Lesoreid uprising

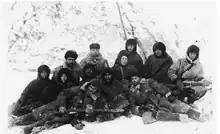
Soviet Military Guard after the Suppression of the Lesoreid Uprising

On January 24, 1942, having lured most of the guards to wash in the bathhouse, the prisoners disarmed the rest (one VOKHR [camp guard] shooter was killed and another was wounded), after which, locking all the Vokhrovites in a vegetable storehouse, they opened the camp zone and announced to everyone about the uprising. The prisoners received winter military uniforms and assembled a food train from 8 carts. Some of the prisoners (59 people), not wanting to participate in the uprising, fled. The rest, under the command of Retyunin, under the guise of training of the VOKHR detachment, marched to Ust-Usa, having 12 Rifles and 4 Revolvers for 82 people. The battles at various sites in Ust-Usa lasted until midnight, during which the rebels lost 9 people killed. And they themselves killed 14 and wounded 11 people, and also captured several more weapons and freed 38 prisoners of the local detention center, 12 of whom joined the rebel camp inmates. At the same time, 40 unarmed rebels were detained, another 21 people subsequently voluntarily reported to the regional department of the NKVD. On the night of January 25, the detachment, having liberated the Kyz-Raz-Di camp sub-command, overtook and captured a VOKHR weapons convoy in the village of Akis. Then in the morning the detachment went to the village of Ust-Pyzha (at the confluence of the Lezha (river) with lPechora), where they picked up various food and household equipment from a general store. The "military commissar" of the detachment, A. T. Makeev (a major business executive, arrested in 1938 in the case of a right-wing Trotskyist organization in the Komi Autonomous Soviet Socialist Republic, Art. 58) left a receipt for the general store saleswoman on behalf of "Special Purpose Detachment No. 41." At that time, the number of the detachment was 41 people, they were well armed (41 Mosin rifles, 15 revolvers and several pistols of various brands, more than 10 thousand rounds of ammunition, etc.) On the evening of January 27, reconnaissance of the VOKHR detachment, sent to search for and destroy the rebels, came across them 65 km from Ust-Lyzha. On the morning of January 28, a battle broke out in the forest 105 km from the village of Ust-Usa on the Lyzha River; as a result, 16 rebels were killed (including A.T. Makeev), the Vokhrovites also lost 16 people. killed and 9 people. wounded (two of whom later died in the infirmary), with a significant number coming under fire from their own platoons due to inept leadership. In addition, the Vokhrovites were poorly equipped, and most of them received frostbite of various degrees. The pursuit of the detachment continued with the help of other units of the camp guard. On January 29, in a hunting hut in the upper reaches of the Lyzha River, the rebels, of whom 26 people remained, held a council and decided to split into groups to try to go to the Bolshezemelskaya tundra to join the Nenets reindeer herders. From January 30 to February 1, the persecution and destruction of these groups by VOKHR forces continued. On the evening of February 1, the third, main group, which included the leadership of the rebels led by M. Retyunin (11 people), was overtaken by the Vokhrovites in the upper reaches of the Malaya Terekhovey River (a tributary of the Lyzha River) 175 km from Ust-Lyzha and surrounded. After a 23-hour battle, having used up almost all the ammunition, the leaders of the uprising (M. A. Retyunin, "chief of staff" of the detachment M. V. Dunaev) and four other rebels shot themselves. Two people - A.I. Yashkin and the Chinese Liu Fa - were captured, two more were shot on the spot.